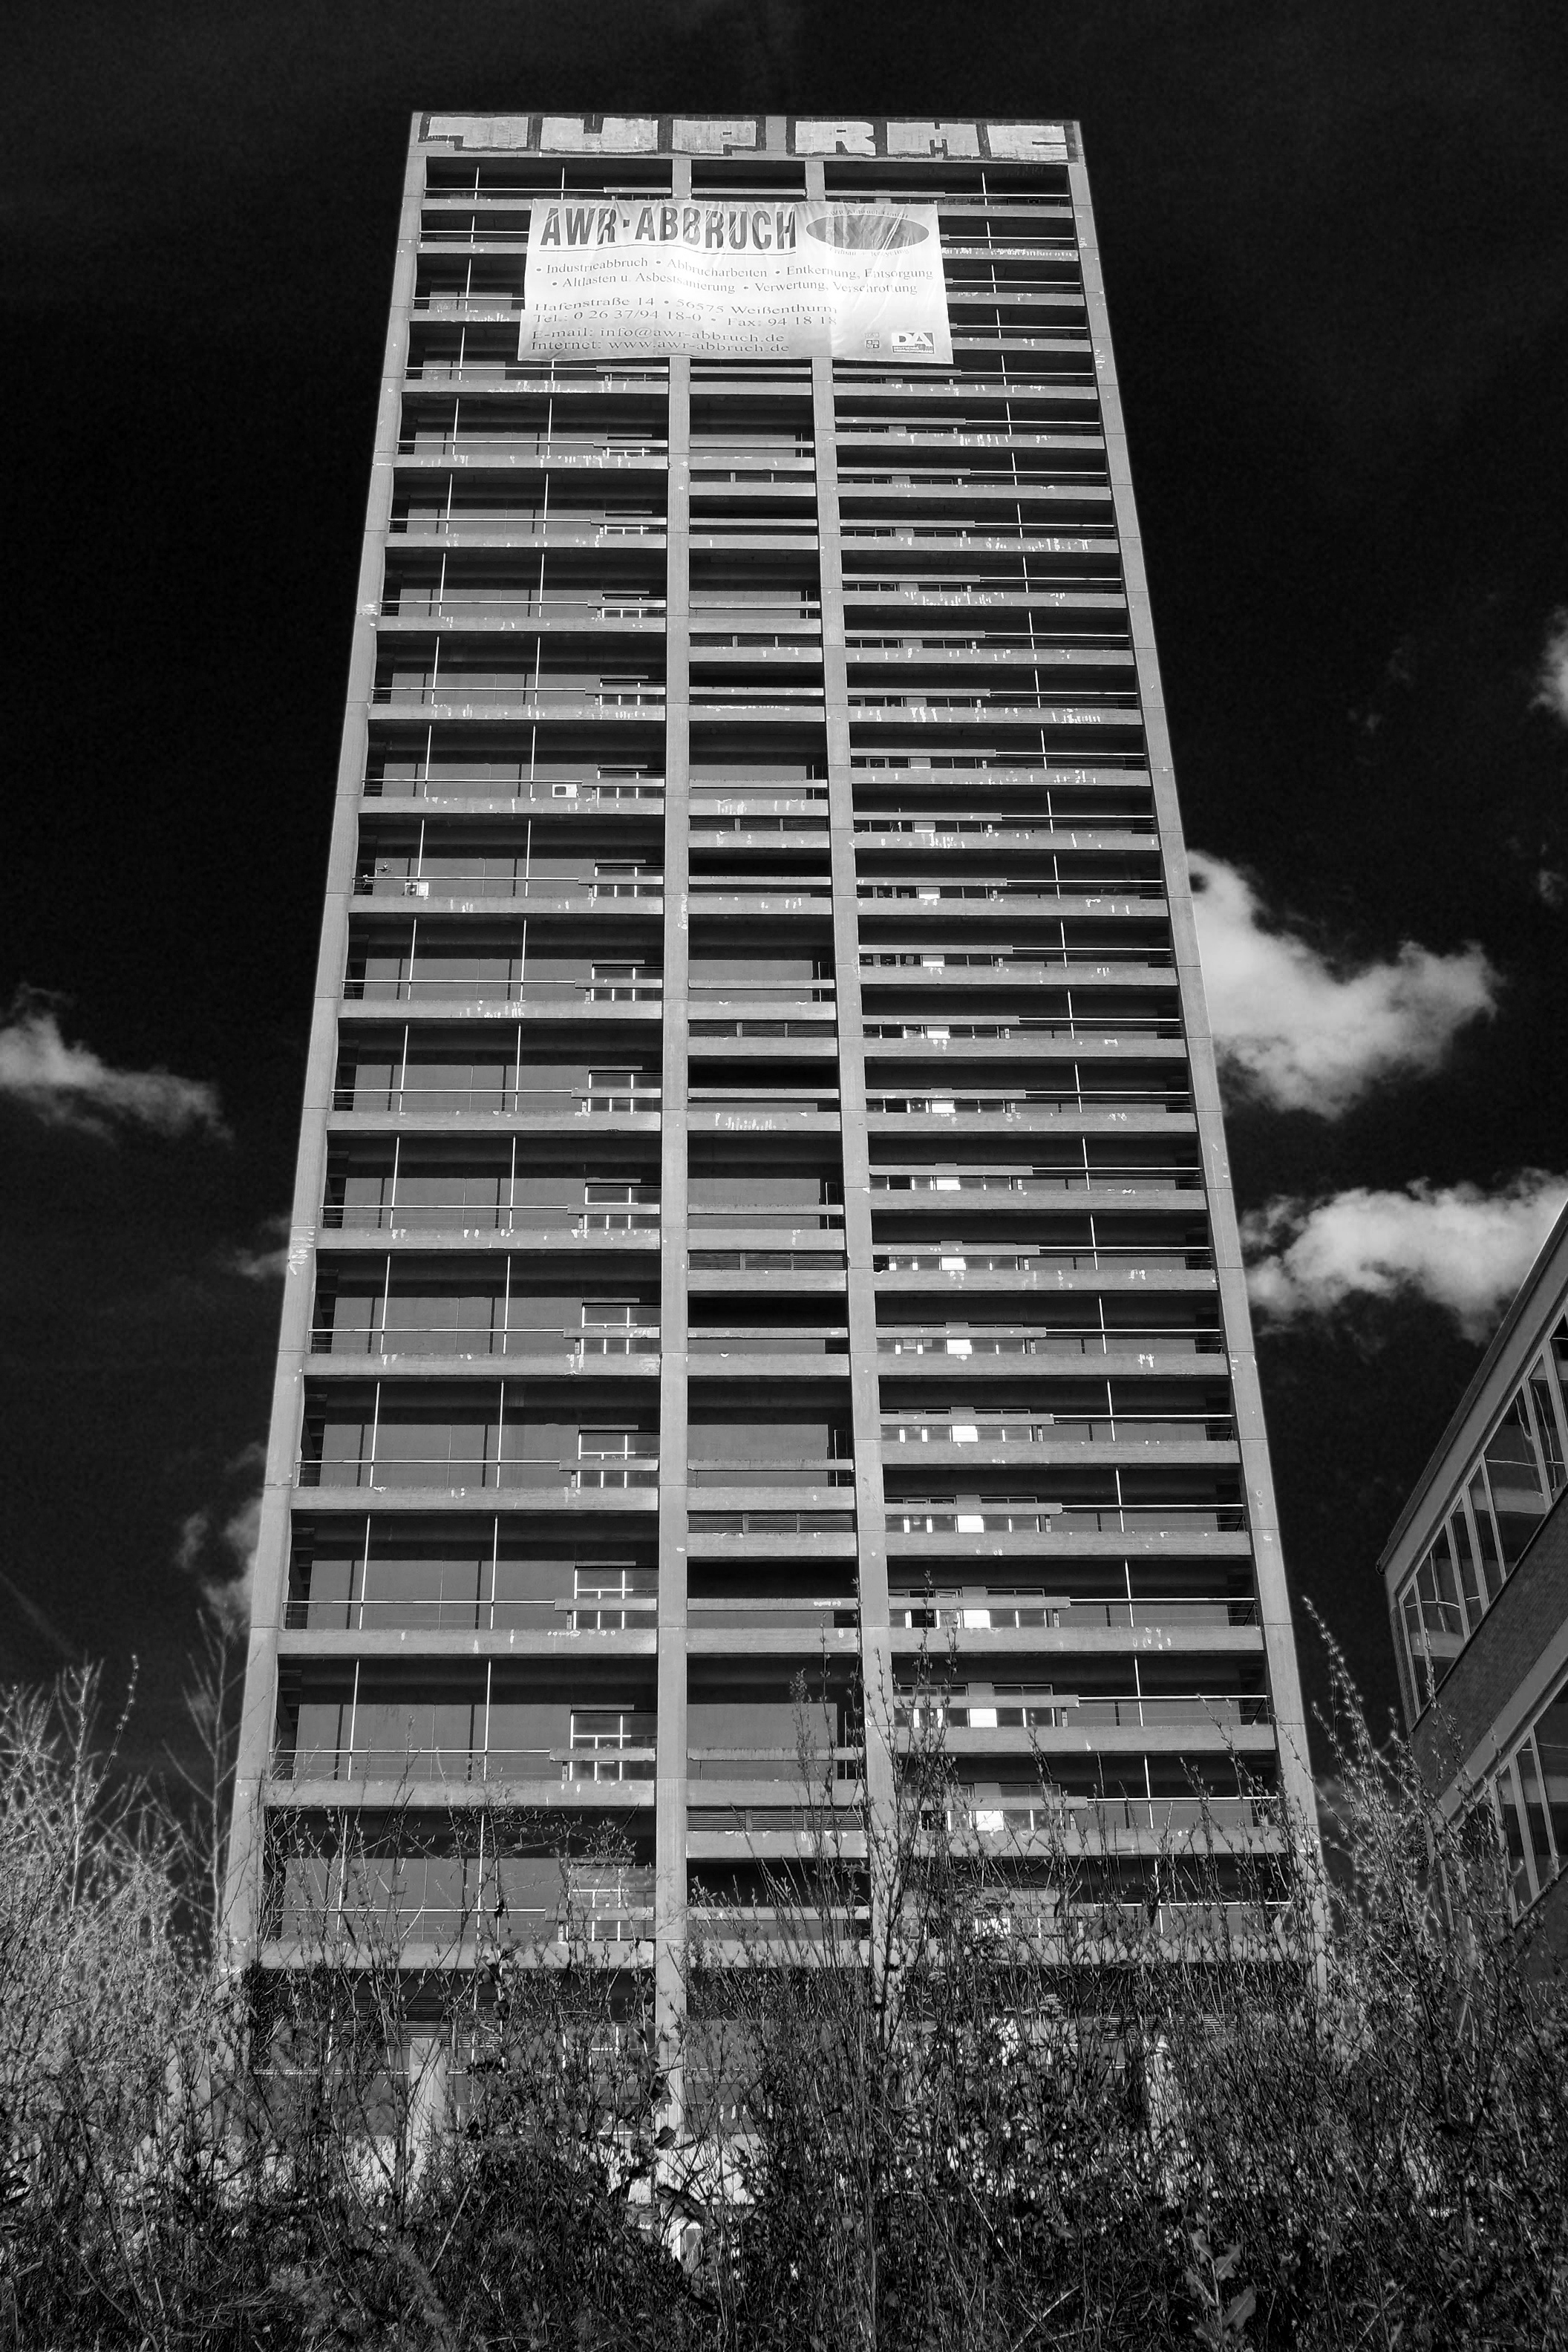
black and white, white, skyline, photography, skyscraper, cityscape, line, tower, landmark, darkness, black, monochrome, tower block, bw, blackandwhite, blackwhite, university, symmetry, alemania, allemagne, sw, schwarzweiss, schwarzweis, germania, schwarzweissfotografie, schwarzweisfotografie, afeturm, universityfrankfurt, universityoffrankfurt, afetower, metropolis, universit t, universit tfrankfurt, urban area, monochrome photography, residential area